Challacombe scale

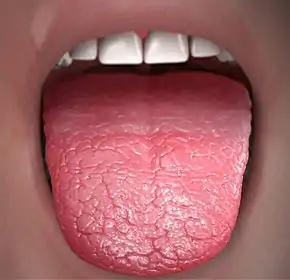
Dry mouth

The Challacombe scale is a widely used diagnostic medical tool designed to produce a clinical oral dryness score (CODS) which quantifies the extent of dryness of the mouth, with the aim of making a decision of whether to treat or not, and to monitor its progression or regression.